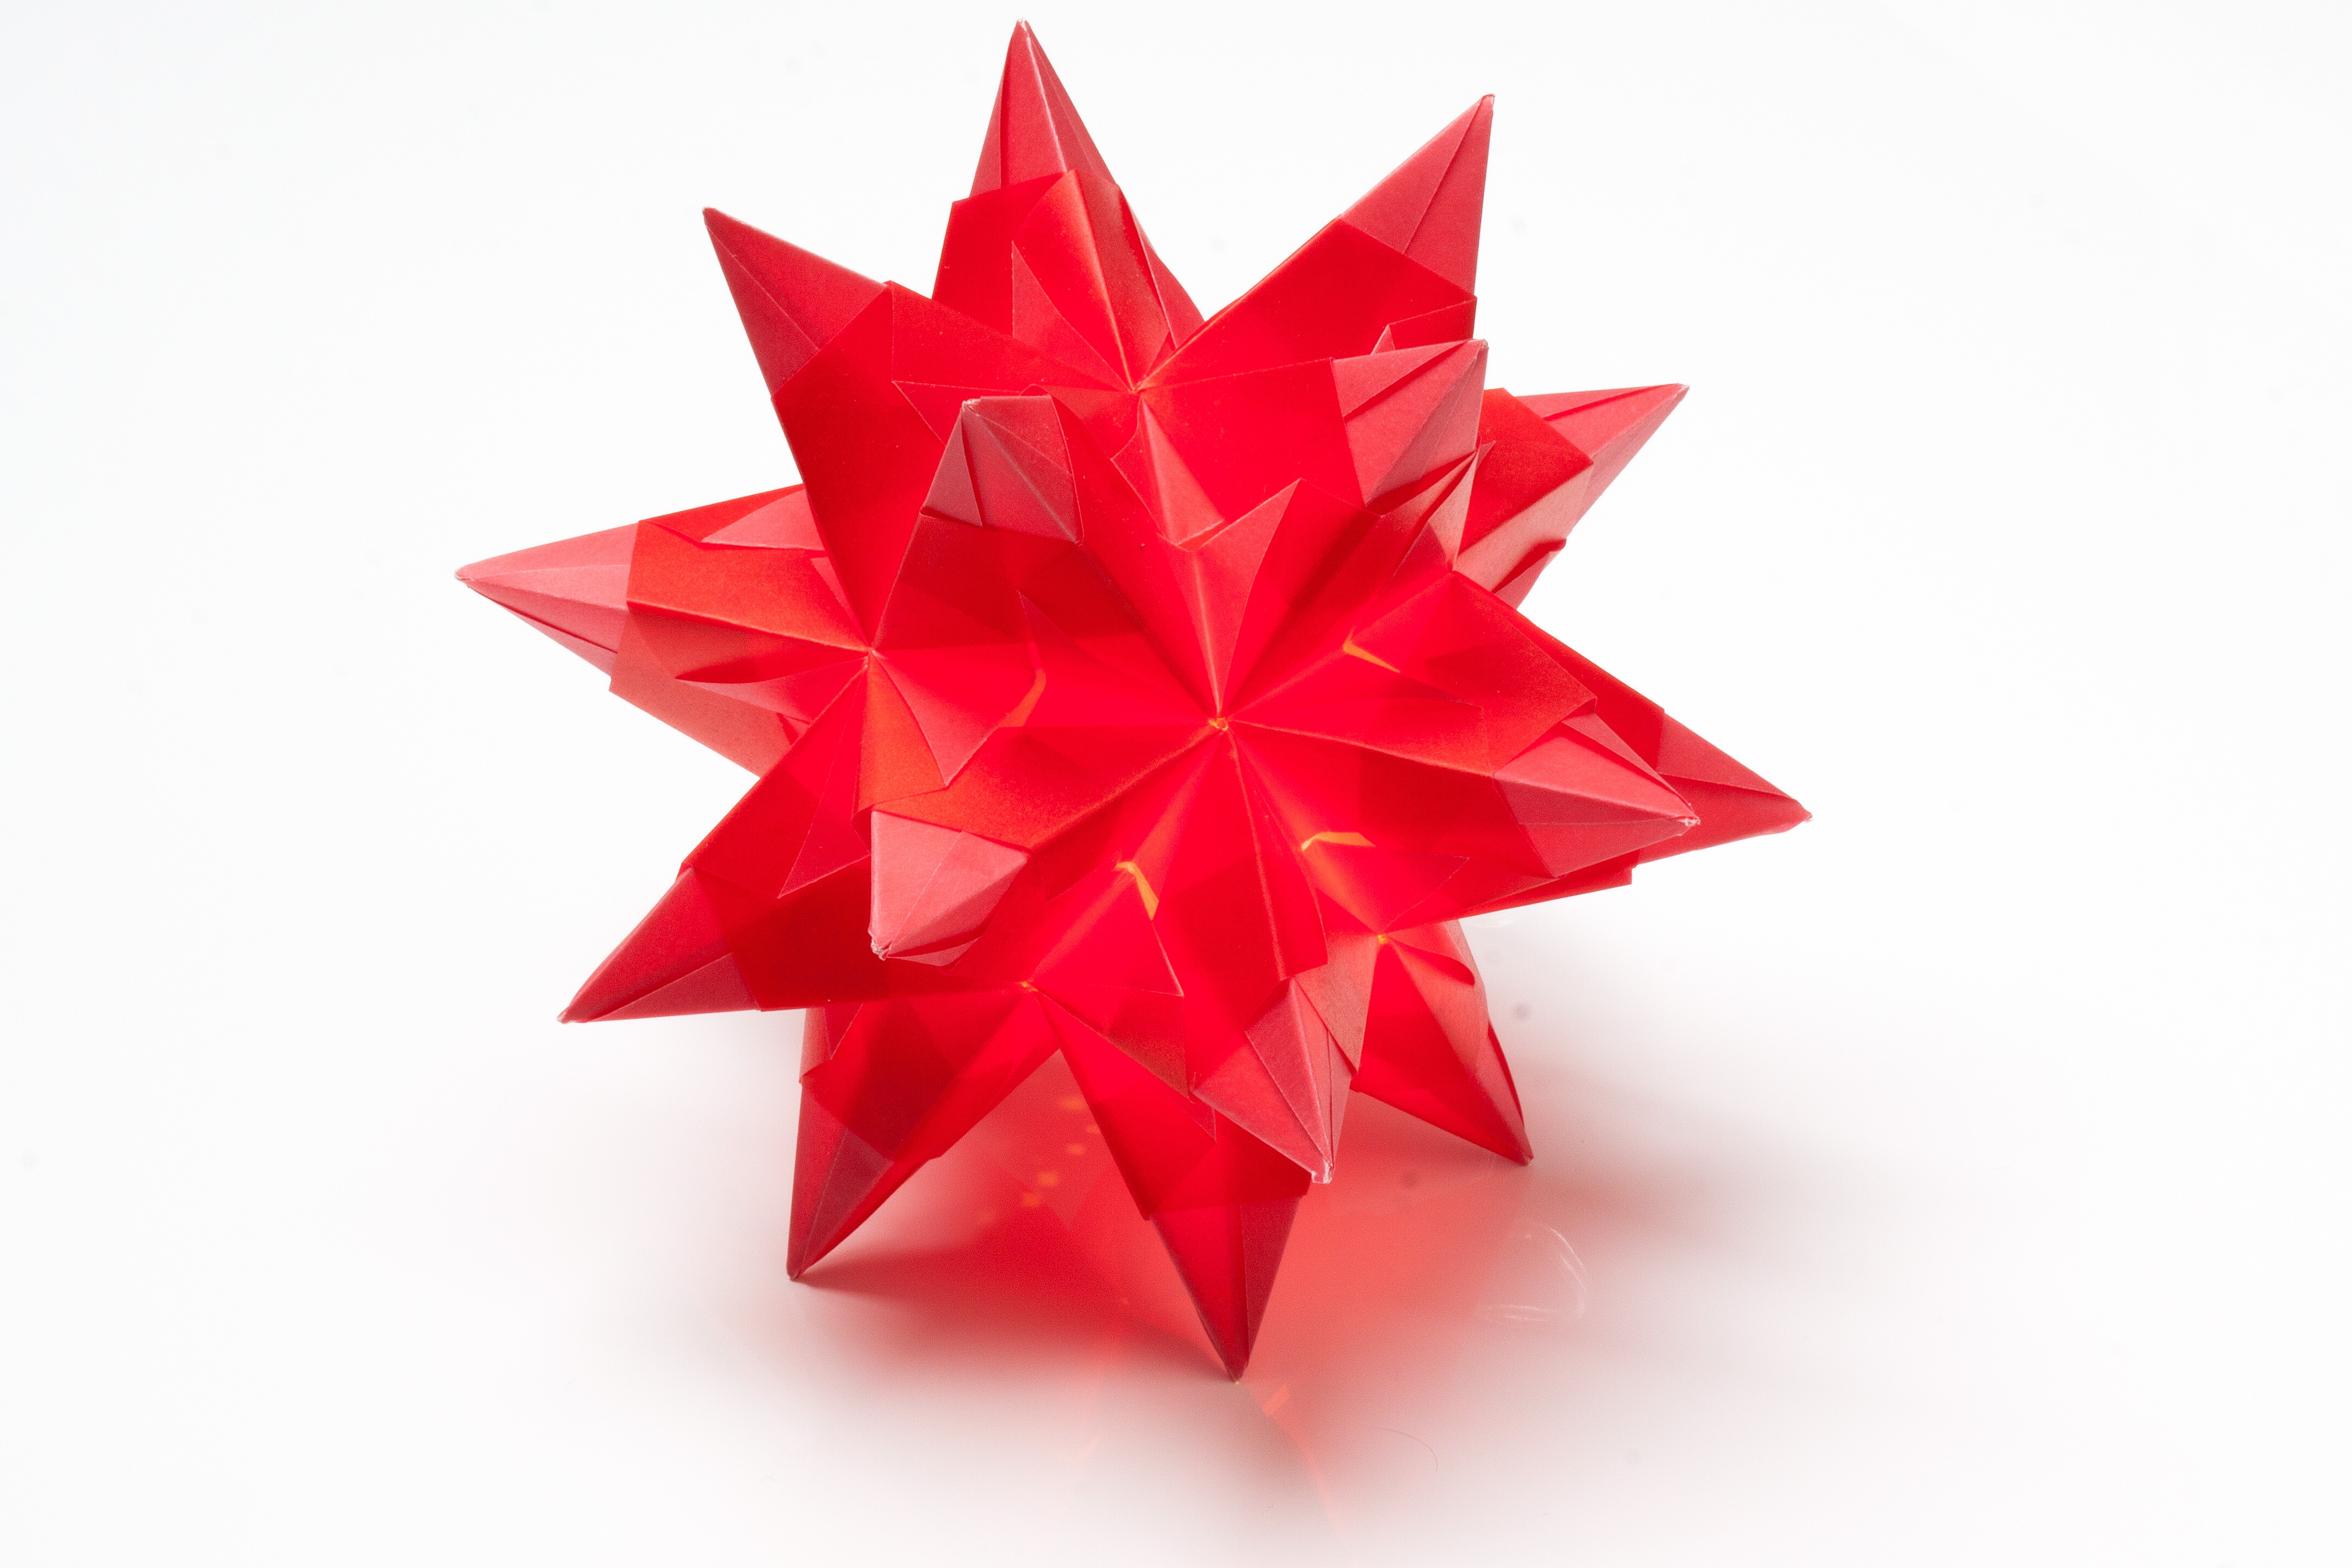
plant, wheel, star, leaf, flower, petal, red, object, maple leaf, art, fold, poinsettia, shiny, origami, geometric body, land plant, art paper, origami paper, 3 dimensional, art of paper folding